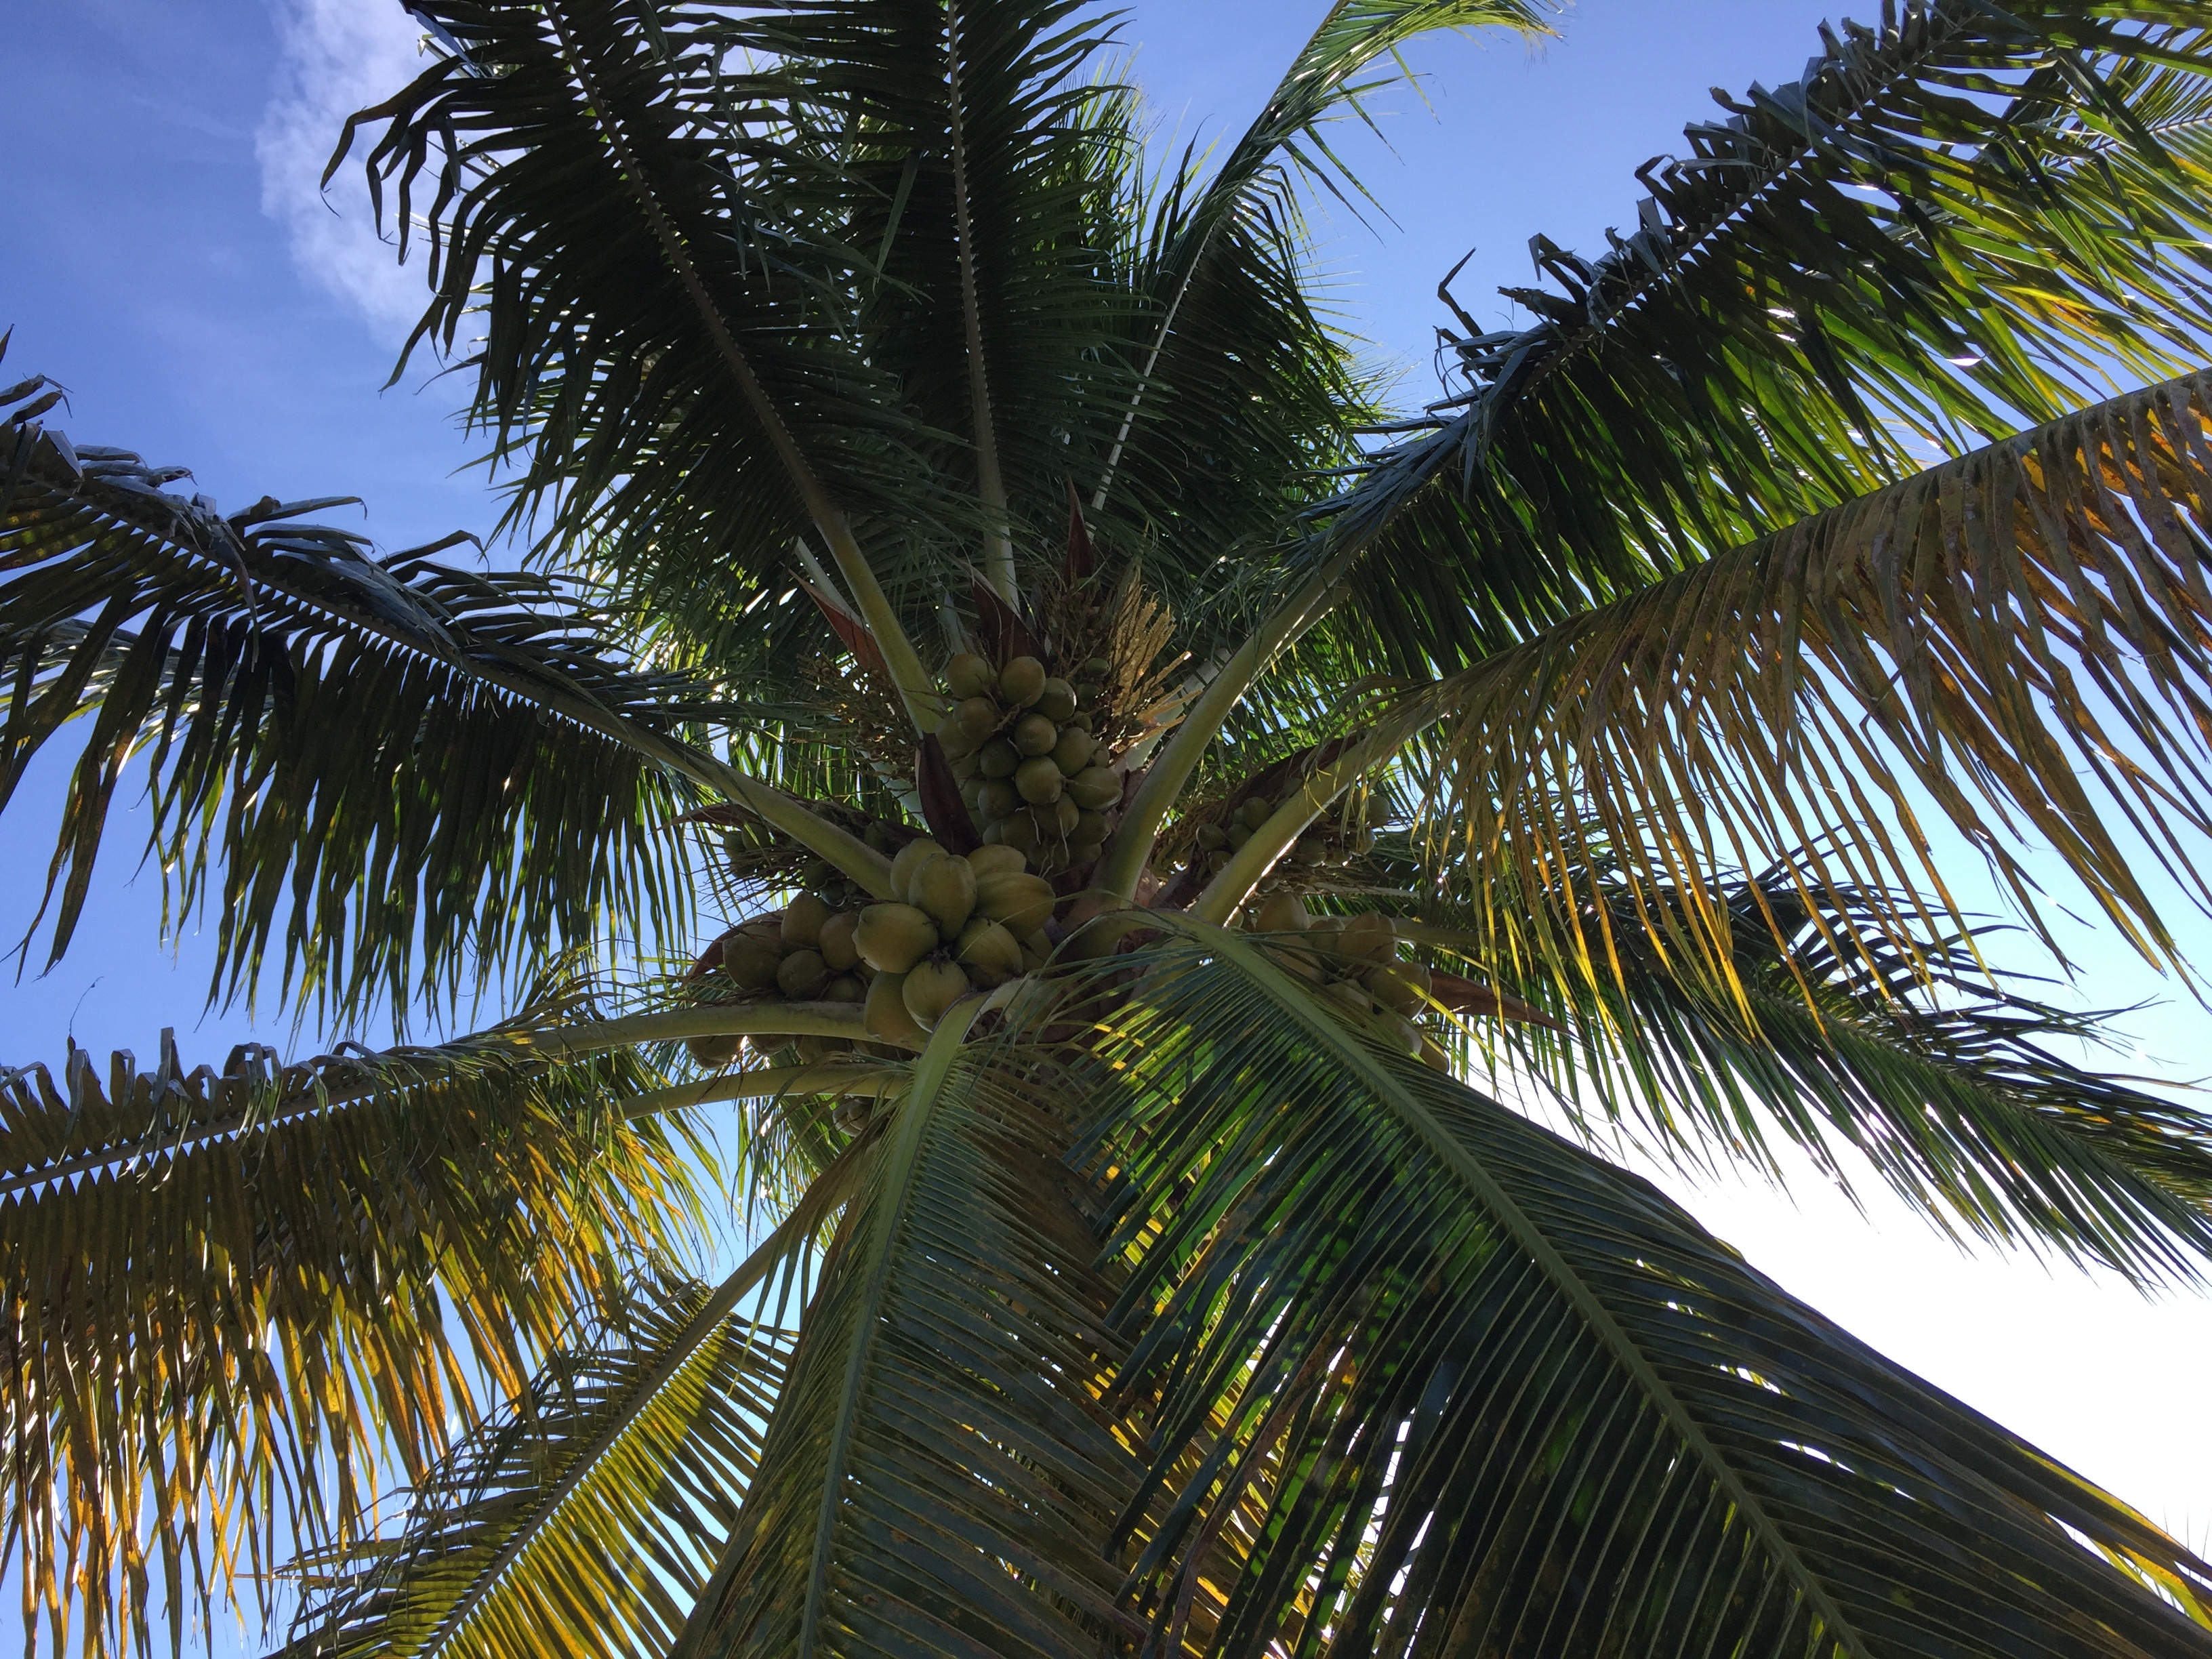
palm, tree, fronds, sun, sky, coconuts, paradise, nature, summer, sunny, blue, clouds, usa, majestic, calming, shade, breezy, vegetation